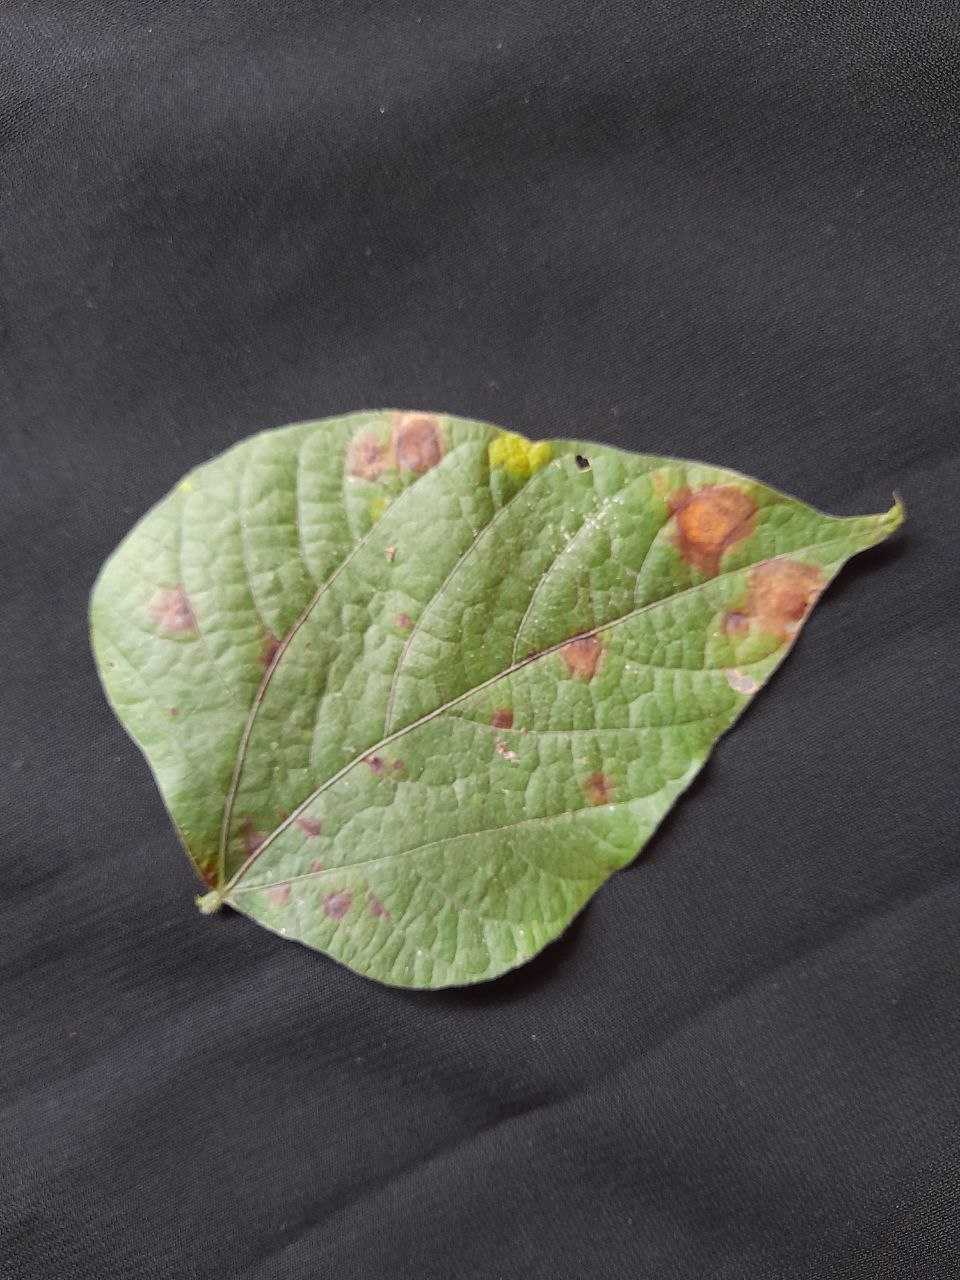
Crop: bean
Leaf condition: Rust